MetroCard

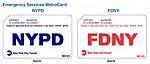
NYPD and FDNY MetroCards

Senior citizen MetroCards are received via application or by submitting the application in person with required ID and copies of proof of age at the NYC Transit Customer Service Center at 3 Stone St in lower Manhattan and act as a combination photo ID and MetroCard. It allows half-fare within the MTA system, and on express buses during off-peak hours only. Half fare is also available on the 7-day and 30-day Unlimited MetroCards. "Autogate" cards are issued to persons with mobility impairments and are accepted at wheelchair doors at selected stations. The card back is color-coded to indicate the gender of the card holder, and the card face is marked with "Photo ID Pass". Later issues of Senior Citizen and Disability MetroCards are uncolored (all white with black printing on back with photo, gold face remains unchanged) for gender neutral requests.